Sully, Vale of Glamorgan

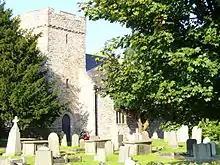
Sully Church

The village could be named as an abbreviation of "south lea" meaning "southern pasture" but it is more commonly understood to be named after the noble Norman family of Baron Reginald de Sully, one of the 'Twelve Knights of Glamorgan' who was awarded the Manor around 1093 by the conqueror of Glamorgan Sir Robert Fitzhamon, probably under charter by William II of England. In 1591 Sir Edward Mansel of Margam wrote his historical document recording 'The winning of Glamorgan' and recorded: